Larry Levine (fashion designer)

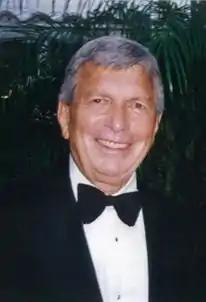
Larry Levine in 2005

Larry Levine (May 10, 1926 – February 9, 2008) was an American designer of coats and suits.